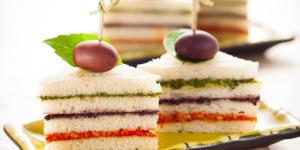
canapes multicolor